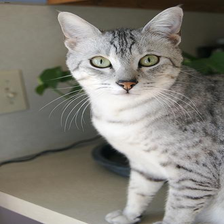
Species: cat
Breed: Egyptian Mau